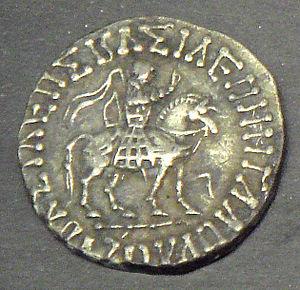
L’uniformologie est un domaine de recherches historiques qui étudie les uniformes et effets militaires à travers les âges et les civilisations. Il a pour principaux sujets d'étude les effets vestimentaires, chaussures et coiffures militaires, l'équipement individuel, les insignes d'unités et de grades ou encore les décorations militaires mais se consacre également à celle des uniformes d'institutions civiles ou para-militaires.